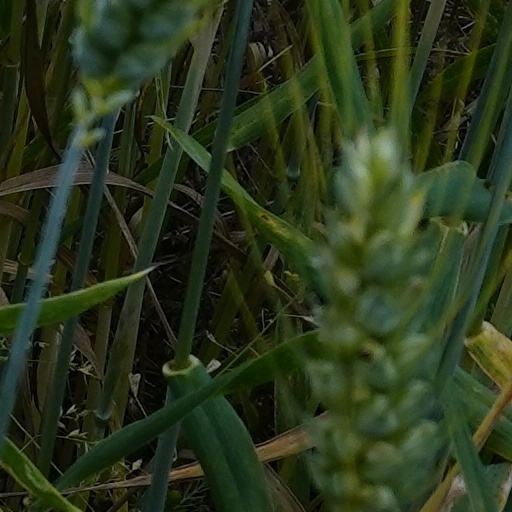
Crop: wheat